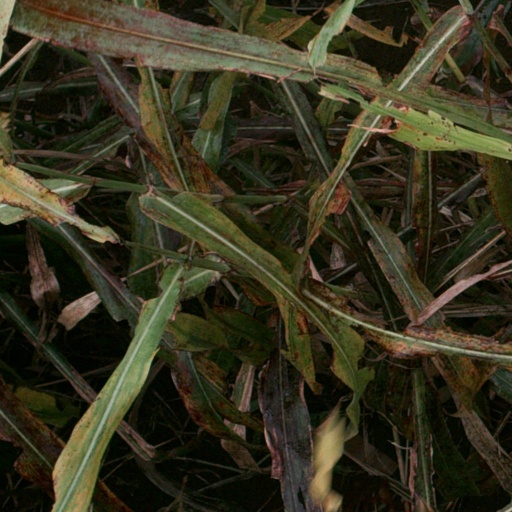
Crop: sorghum